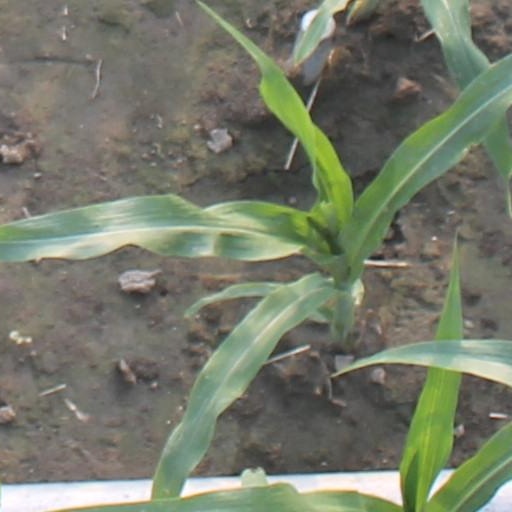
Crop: maize; corn